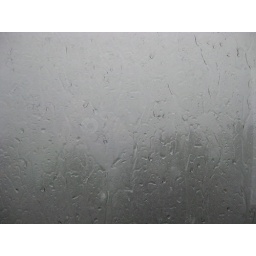
&lt;b&gt;february 11, 2009 part one&lt;/b&gt;this is the view out of my desk window at the office.... around 11:00am.